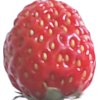
Label: strawberry